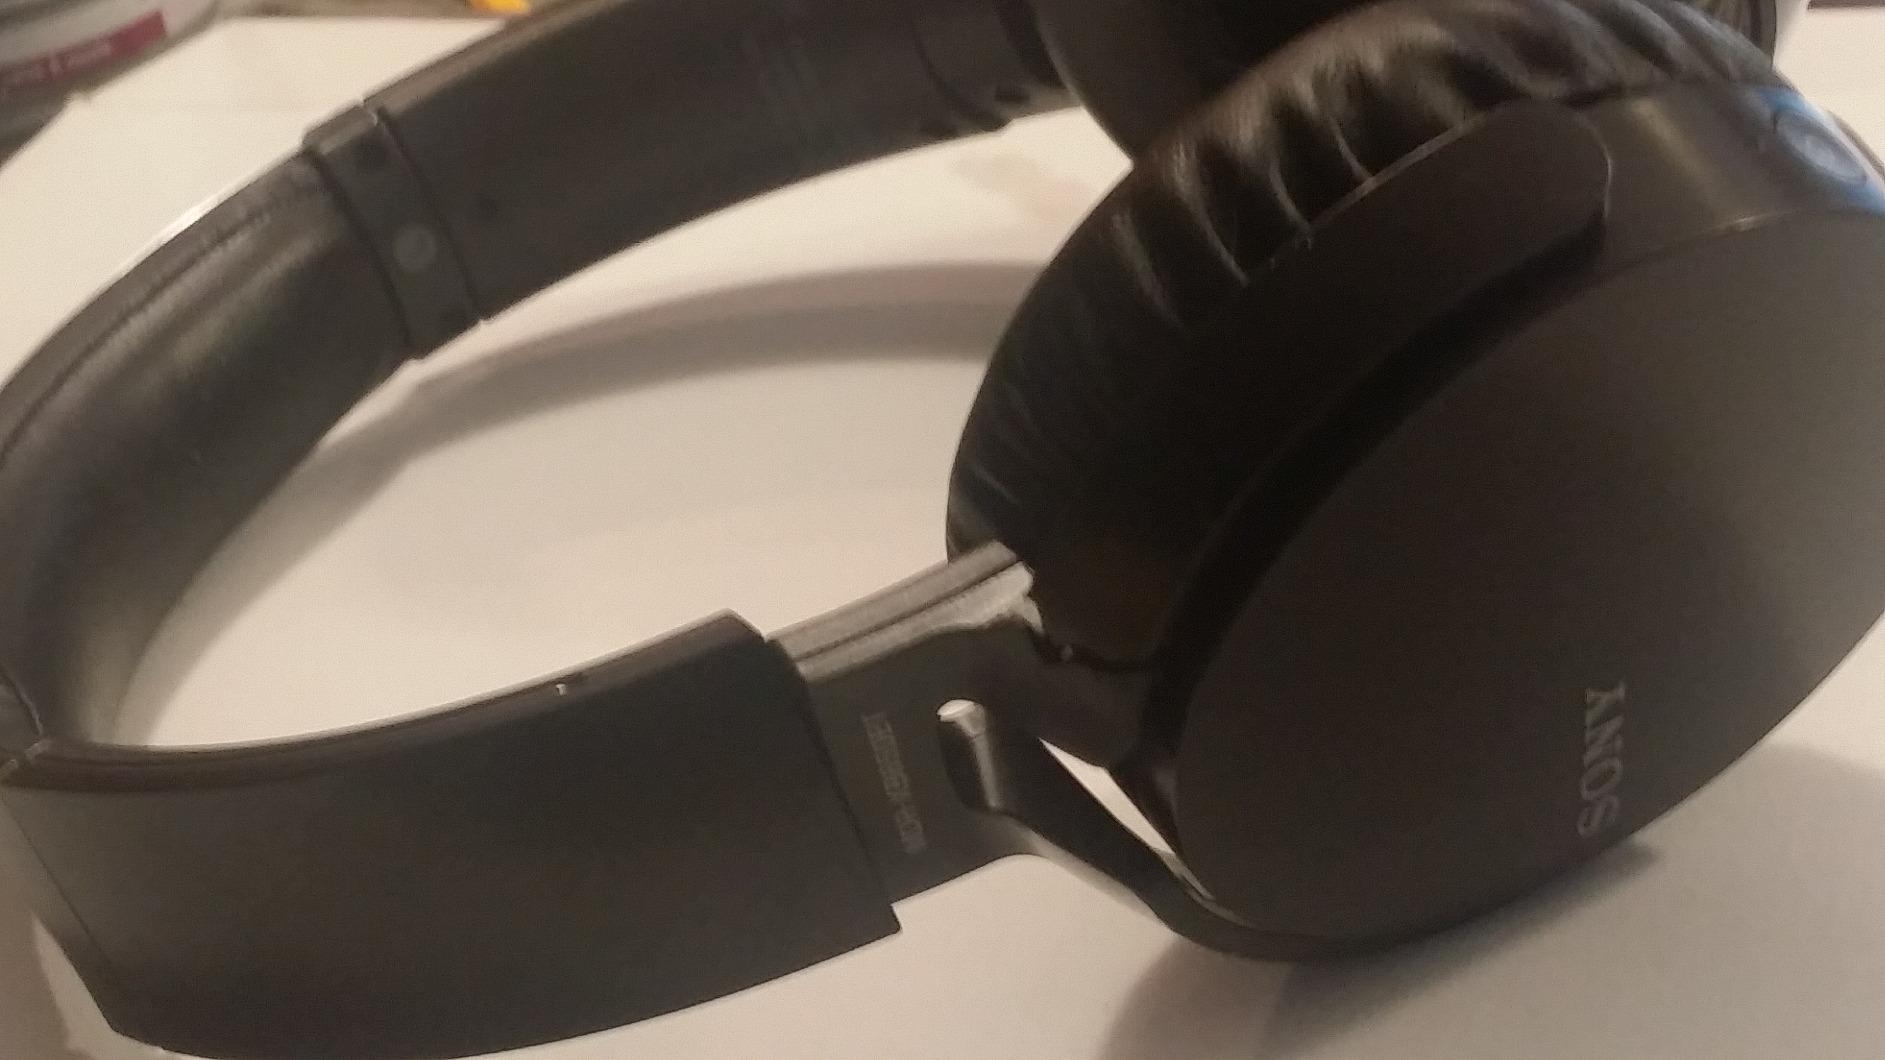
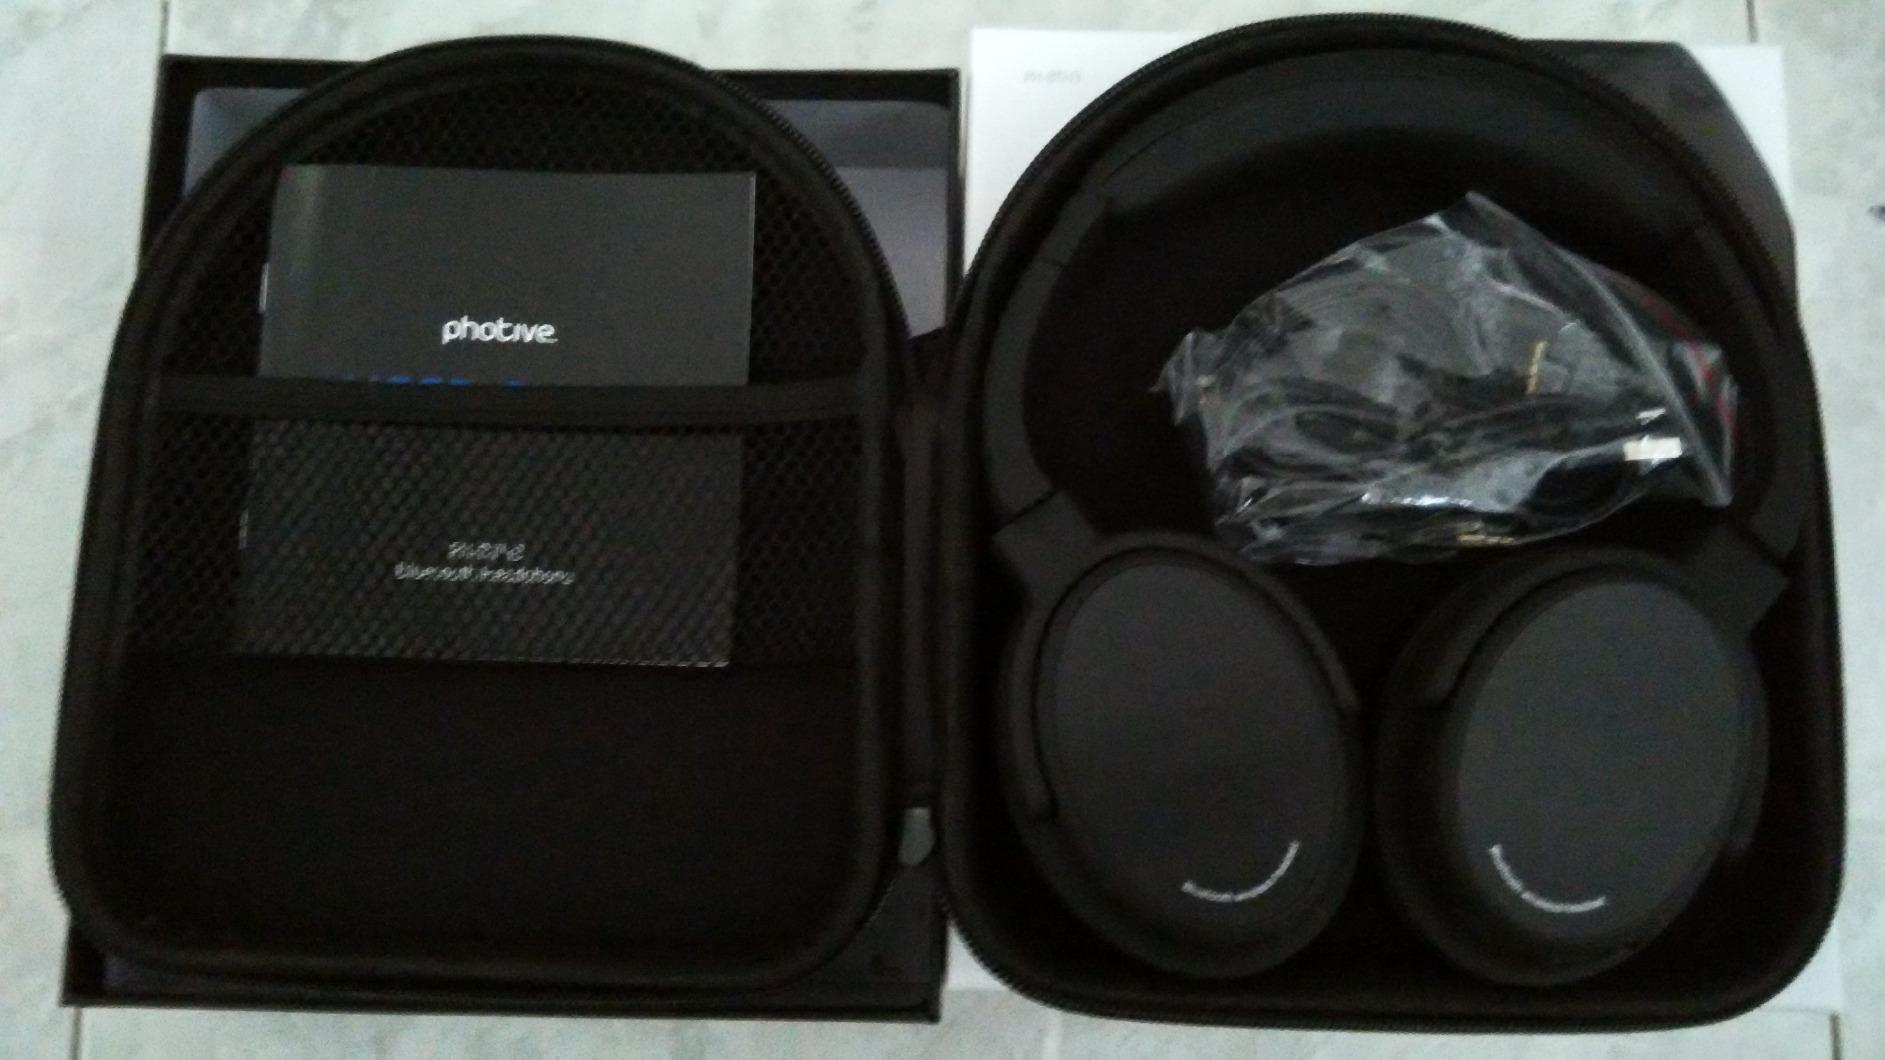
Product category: headphones
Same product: no